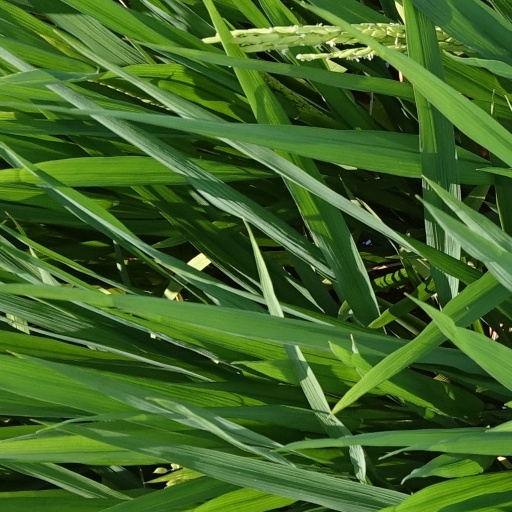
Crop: rice